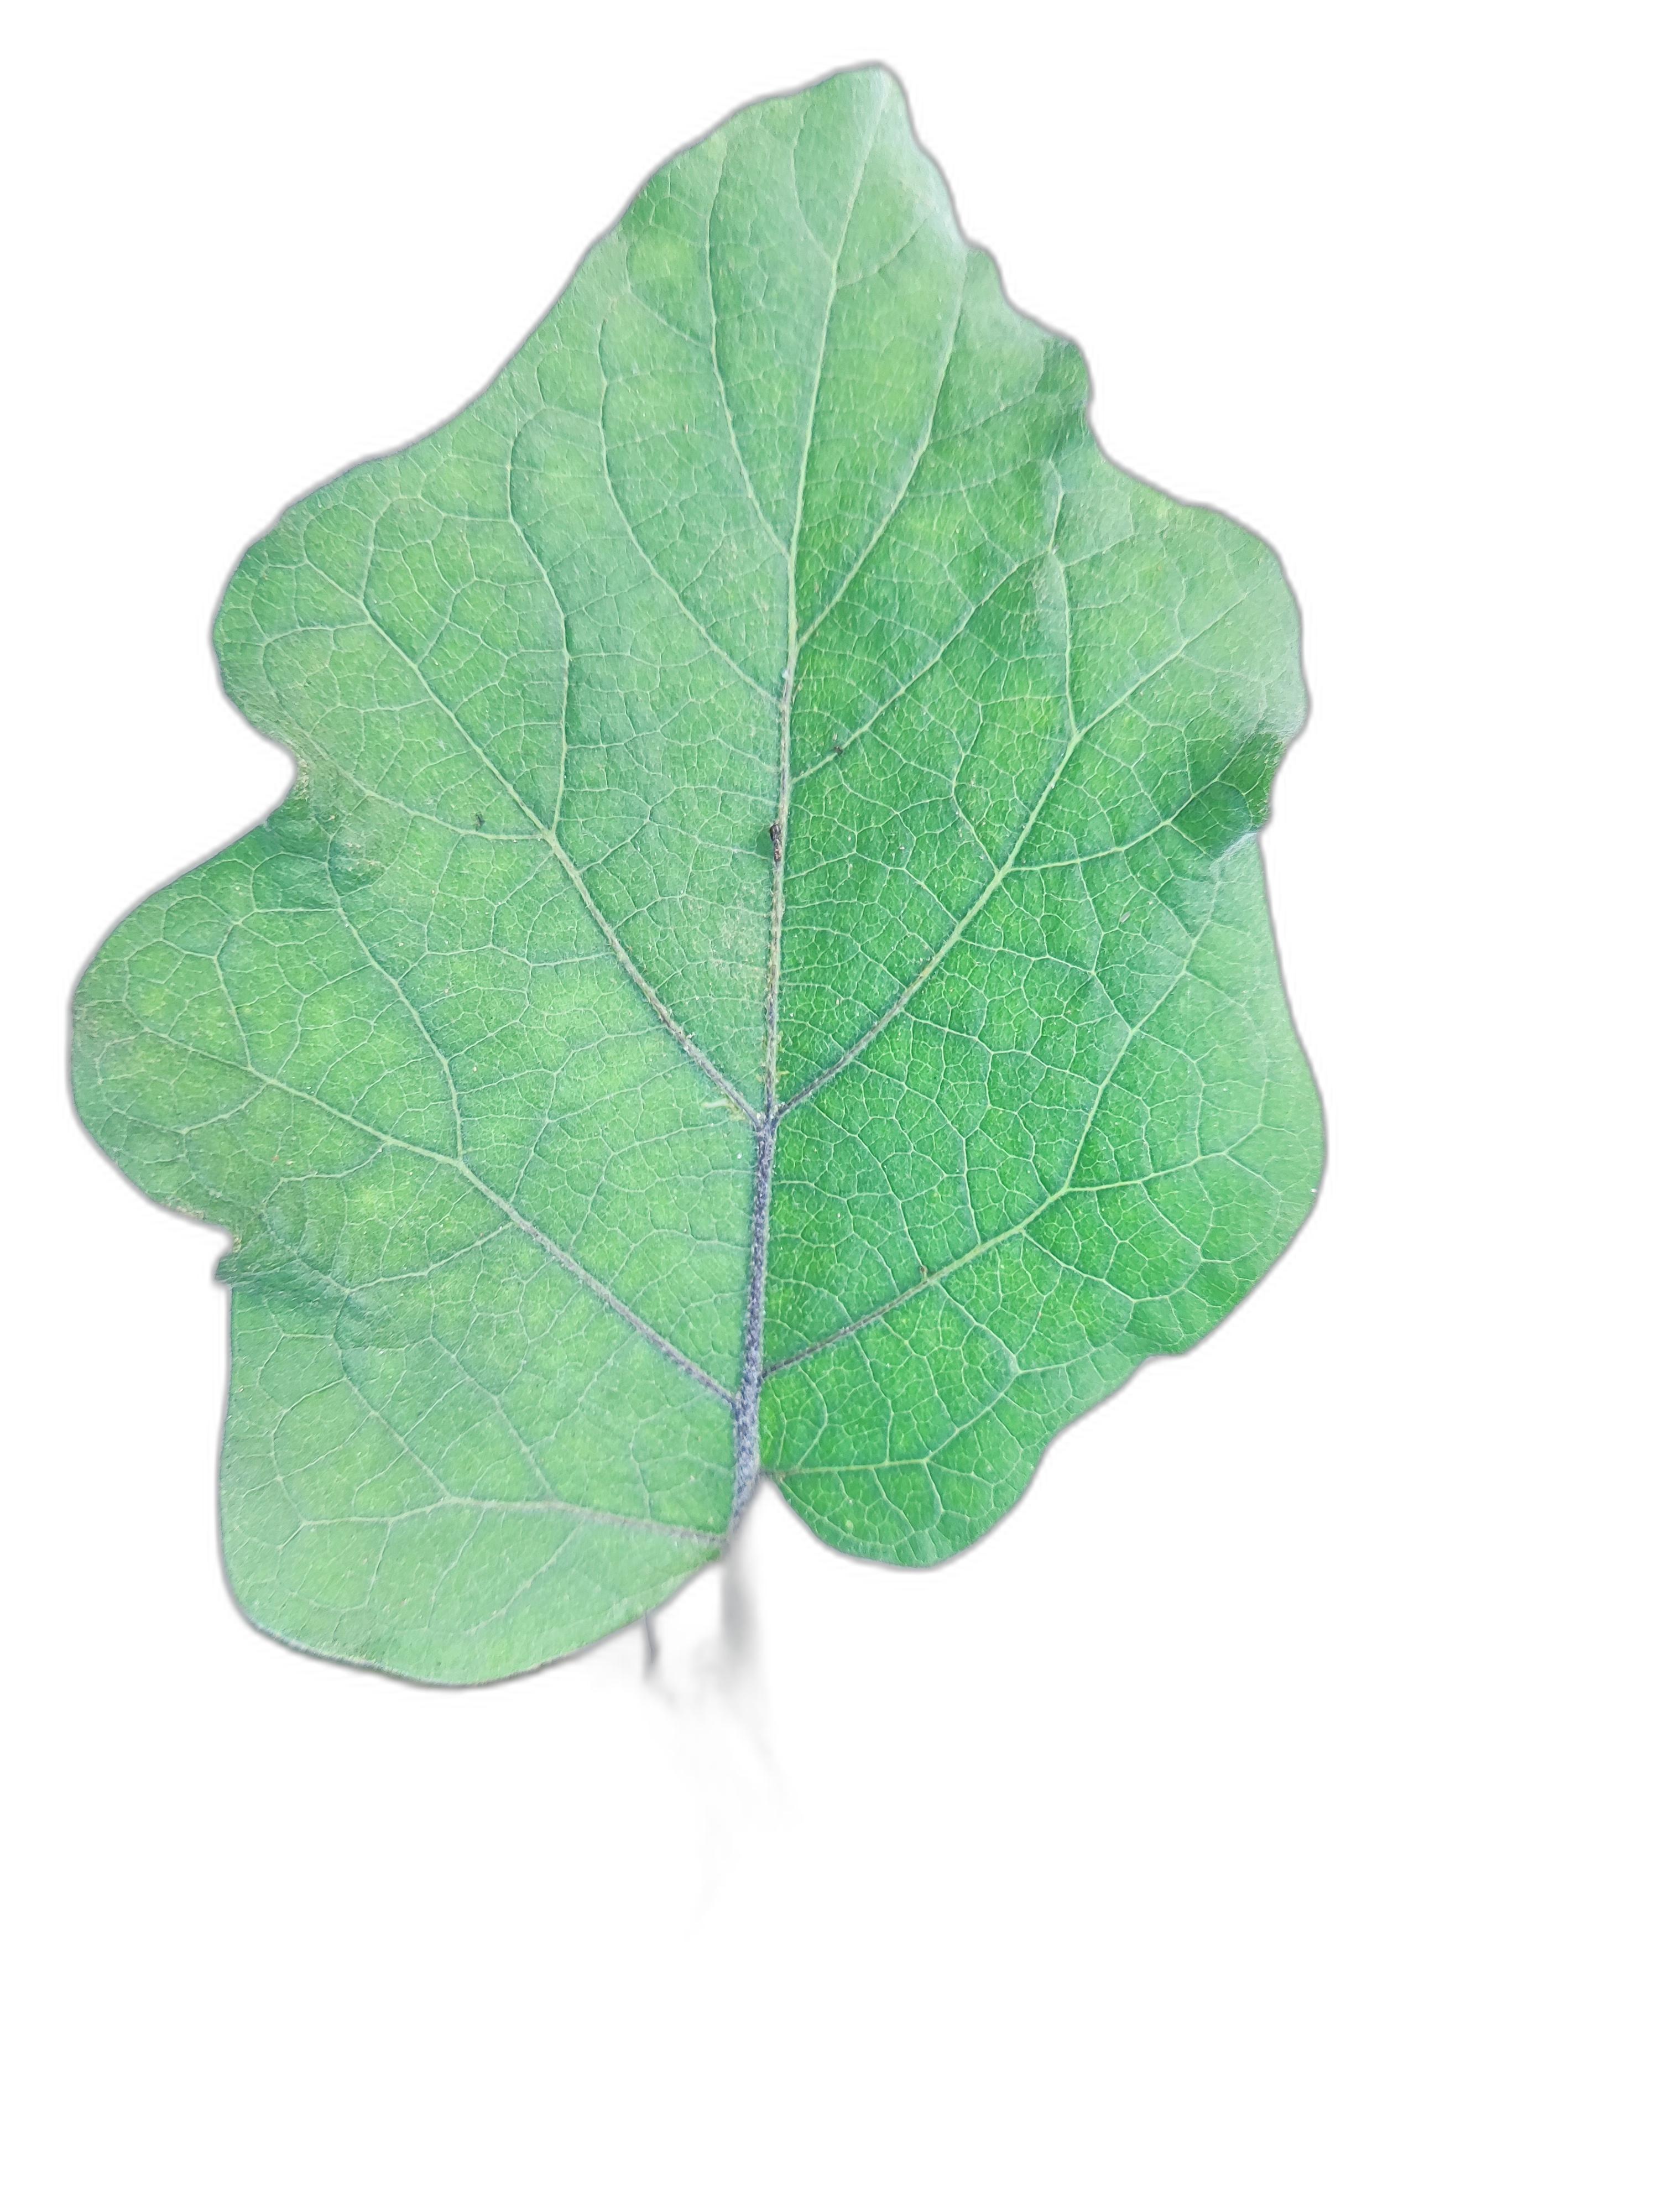
Label: Healthy Leaf